Colter Bay Village

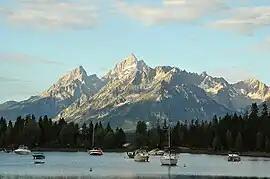
Colter Bay with Grand Teton in the background

Colter Bay Village is a developed area of Grand Teton National Park, Wyoming, USA. Located on the northeast side of Jackson Lake, it was built starting in the 1950s as part of the National Park Service's Mission 66 program to expand park visitor services and to adapt them to the requirements of automobile tourism. Hiking trails in the area include the Colter Bay Lakeshore Trail and the Heron Pond Swan Lake Trail.